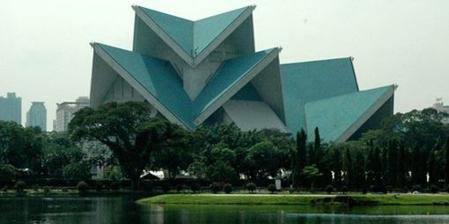
Building: Istana Budaya
Country: Malaysia
Year built: 1999
Opera house in Kuala Lumpur, Malaysia Istana Budaya View from across the lake Location Kuala Lumpur , Malaysia Coordinates 3°10′28″N 101°42′13″E / 3.1744°N 101.7037°E / 3.1744; 101.7037 Public transit PY18 Hospital Kuala Lumpur MRT station Owner City of Kuala Lumpur Type Concert hall , Opera house Seating type hall seats and box seats Capacity 1,408 seats Construction Built 1995 Opened 1999 Architect Muhammad Kamar Ya'akub Website Official website Istana Budaya on Facebook The Istana Budaya or also known as the Palace of Culture , is Malaysia 's main venue for all types of theatre including musical theatre , operetta , classical concerts and opera from local and international performances. It is located in the heart of Kuala Lumpur city, next to the National Art Gallery . History Main entrance Istana Budaya at night One of the doors with traditional Malay motifs The idea of this theatre began with the proposal in 1964 to establish a cultural centre. The construction work began in 1995 and was completed three years later. It was built at a cost of RM210 million with a theatre floor area of 21,000 m² as part of the 54,400 m² cultural complex. The Istana Budaya was officially opened in 1999 by the Prime Minister of Malaysia , Mahathir Mohamad . Upon completion, the former national theatre, Panggung Negara was relocated to this new building. Istana Budaya is the home of the Residence Artists (Dance); the National Symphony Orchestra (NSO) and the Orchestra Traditional Malaysia (OTM). Istana Budaya logo The Istana Budaya theatre hall Panggung Sari , with its unique design of royal boxes inspired by the windows of the traditional Rumah Melayu or Malay house, can accommodate an audience of up to 1,408 people. Istana Budaya aims to raise the standards of performing arts, develop artistic excellence in theatre, popularise high-quality theatre productions and develop a higher sense of artistic appreciation. From September 24 to October 4, 2010, Istana Budaya held Mahathir, the Musical . Architecture The building was designed by the local architect firm, ADC ARCHITECT SDN. The inspiration for the design is based on a traditional moon kite in flight. The turquoise folds on the roof and the intricate design of the foyer are just two of the interesting features of the building. Istana Budaya's architecture has intrigued experts and academics. The main building takes the shape of the sirih junjung , a traditional arrangement or a present made of betel leaves used during Malay wedding and welcoming ceremonies. As in a traditional Malay house, the building is divided into three areas: The serambi (lobby and foyer) The rumah ibu (main house) as the auditorium The rumah dapur (kitchen) as the stage and rehearsal hall. The interior was constructed using local resources such as Langkawi 's marble and high-quality tropical wood for the doors crafted by hand to shape flowers and leaf motifs. The verdant carpets in the entrance hall and lobby feature cempaka flower and the banyan tree, inspired by traditional Malay opera or Mak Yong . In the auditorium, there are royal boxes on each side, patterned after the windows of a Malay house. The entrance to the theatre, too, replicates a palace's main hall, or the Balairong Seri and is said to be modelled after one in Malacca . The theatre lobby on the third floor extends the influence of Malay culture, taking the shape of the rebana ubi or traditional drum. The auditorium itself seats about 1,408 people, including 788 in the stalls on the first floor, 328 in the grand circle on the second floor and 292 people in the upper circle. The orchestra pit, when it is not in use, can take in 98 people. Istana Budaya has wheelchair facilities, including a ramp into the foyer, a lift with easy-to-reach buttons and an area designated for the handicapped. Restrooms for the disabled are also found at both the stalls and grand circle areas. Additionally, there is also a costume gallery featuring clothes from Malay traditional theatre. The costumes are from Bangsawan , Mak Yong , Ajat Bebunuh , Layang Emas and Bambarayon performances, among others. Performances Istana Budaya has staged many notable opera performances including The Merry Widow , Tosca , La Bohème , Turandot and Carmen accompanied by the National Symphony Orchestra and chorus. It has also become the main venue for the successful local musical production, Puteri Gunung Ledang . Music directors / conductors Mustafa Fuzer Nawi (1999 – ) Music Director / Chief conductor See also List of concert hall in Malaysia List of opera houses References